Nazzareno Berto

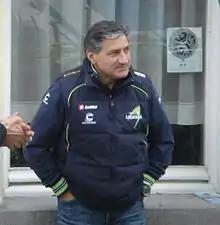

Nazzareno Berto (born 20 February 1957) is an Italian former racing cyclist. He rode in the 1979 Tour de France and in four editions of the Giro d'Italia.